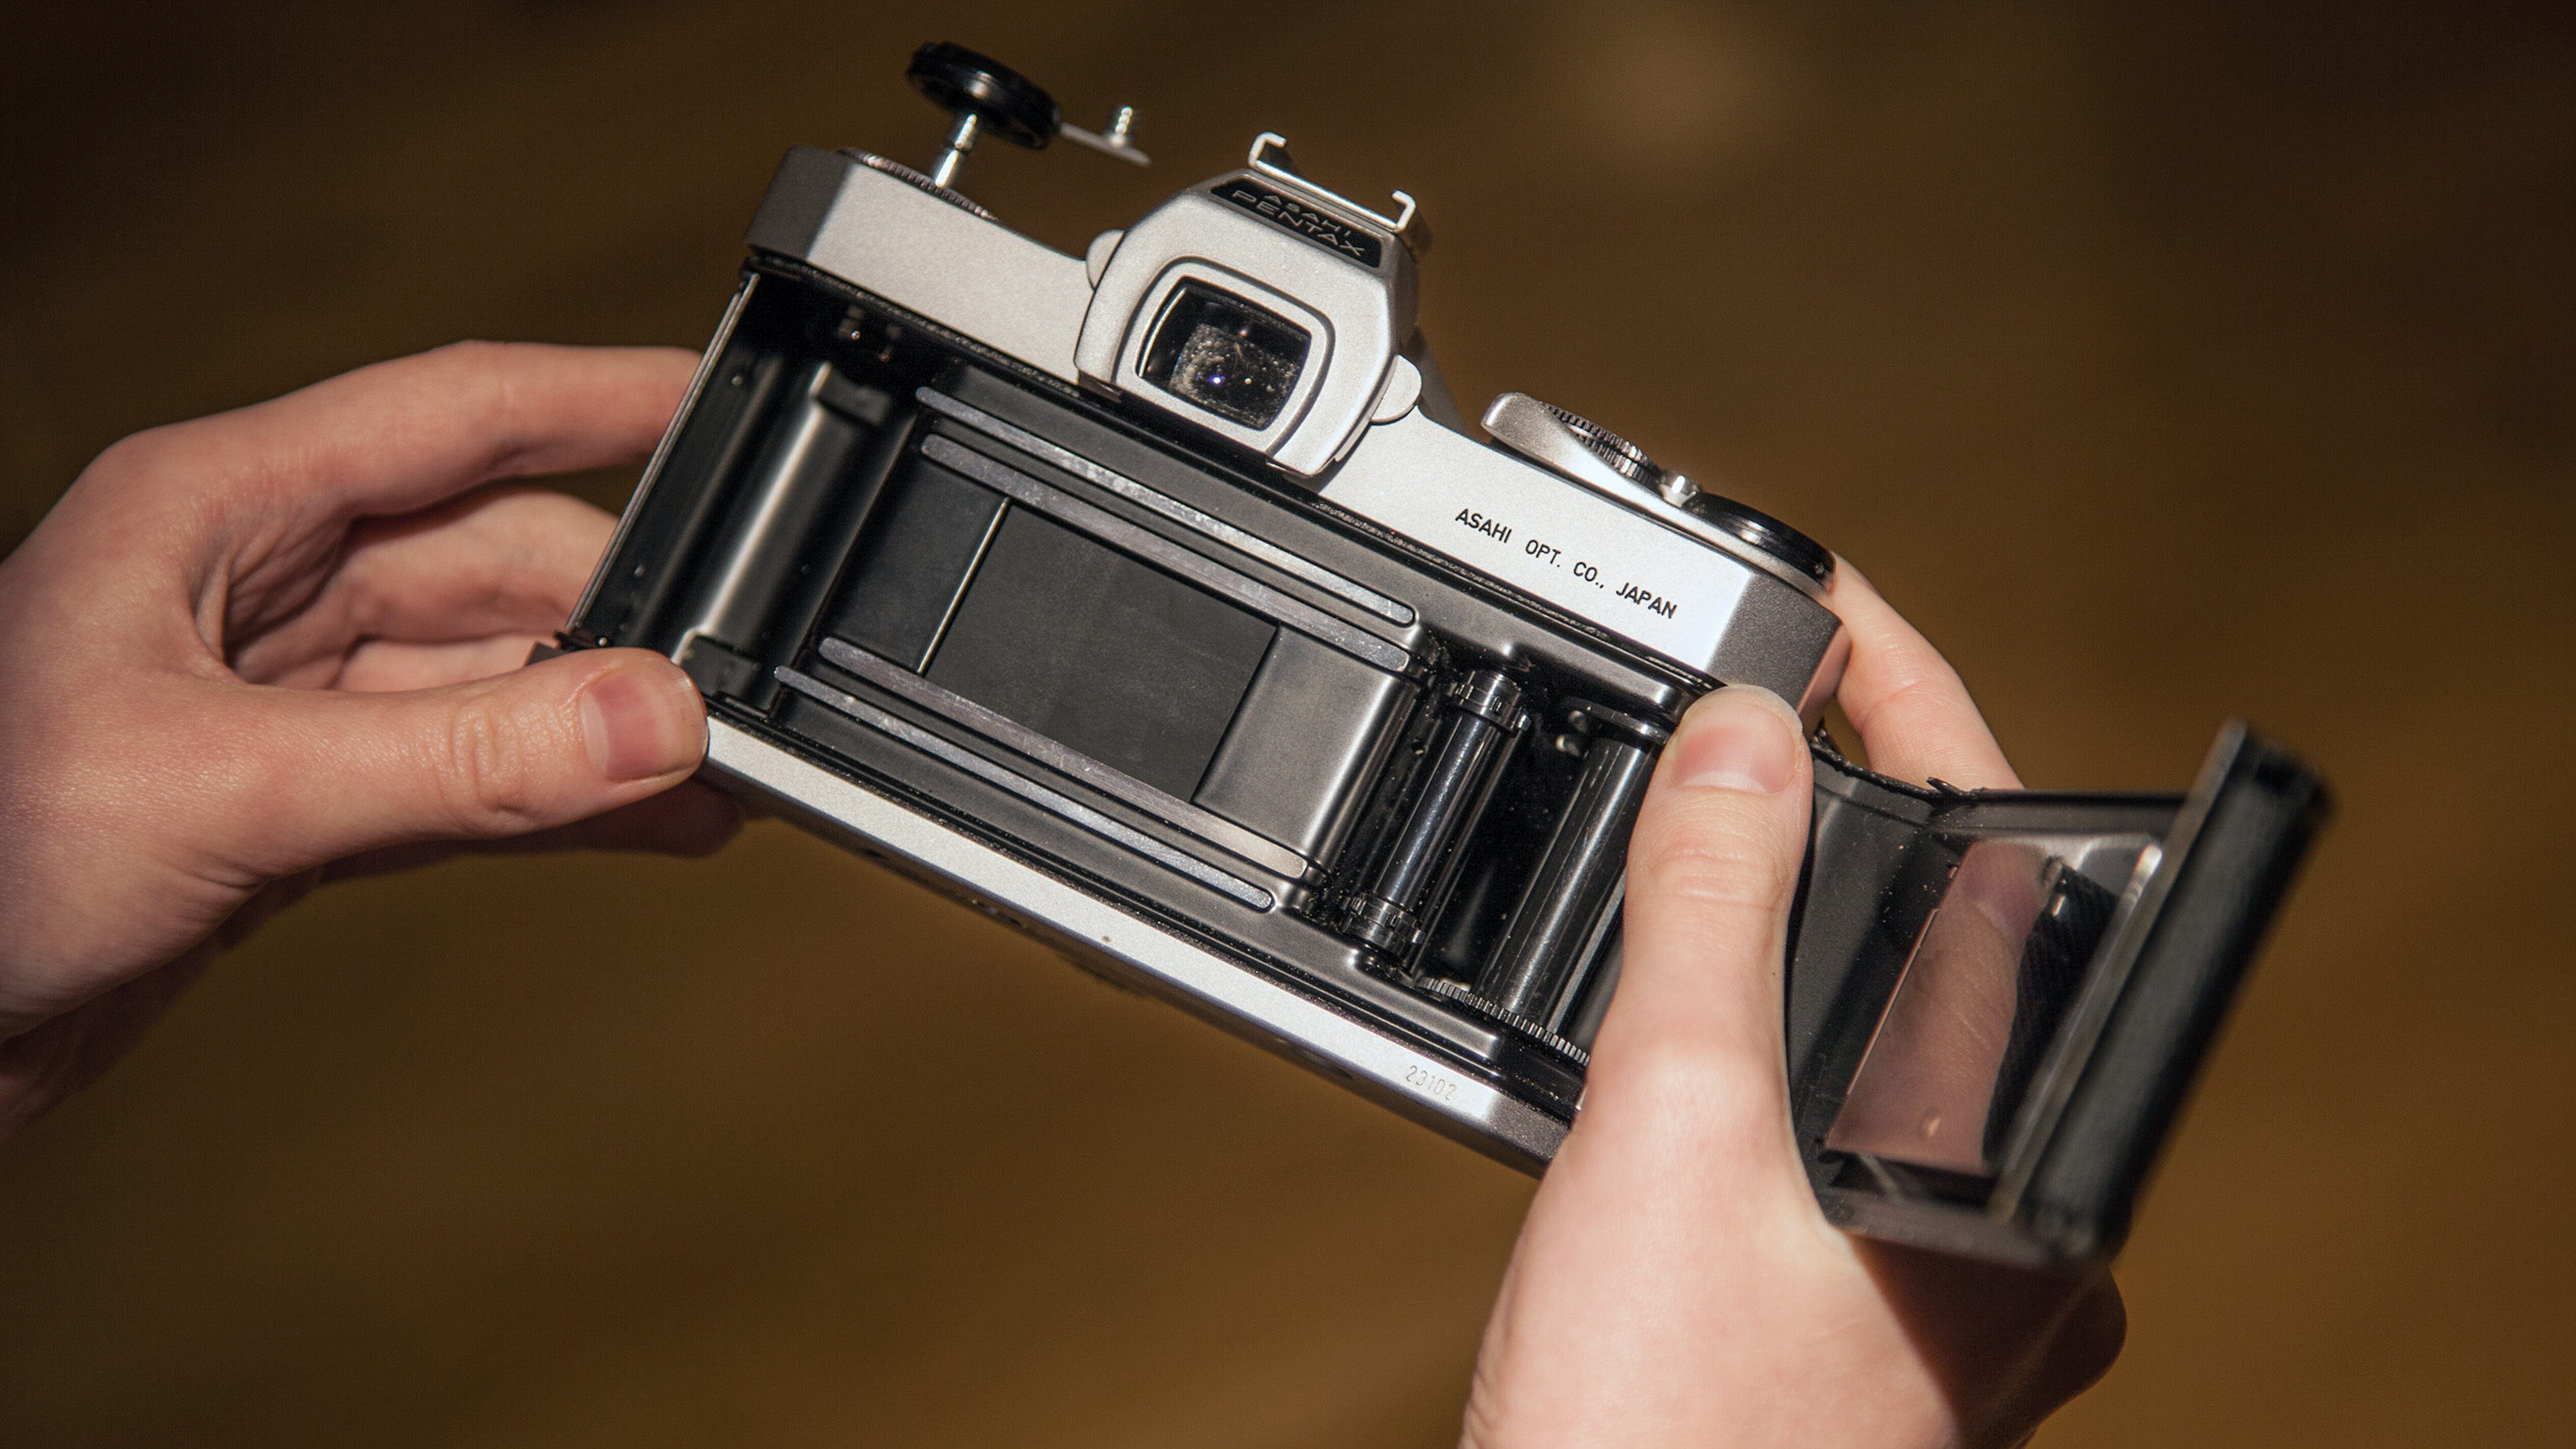
hand, camera, photography, reflex camera, cool image, digital camera, digital slr, single lens reflex camera, cameras optics